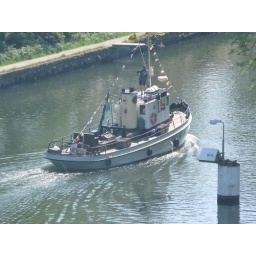
cable car over the river